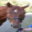
Label: horse